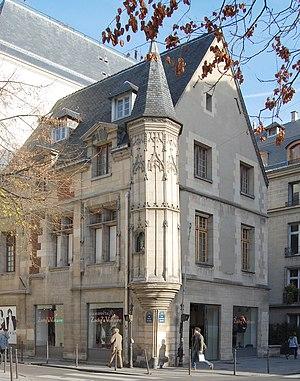
Maison de Jean Herouet, 54 rue des Francs-Bourgeois, Le Marais, Paris, France
La rue des Francs-Bourgeois est située à Paris, dans le quartier du Marais, marquant la limite entre le 3ᵉ et le 4ᵉ arrondissement.
Les panneaux « Histoire de Paris » sont des panneaux d'information installés dans les rues de Paris devant certains des monuments parisiens.